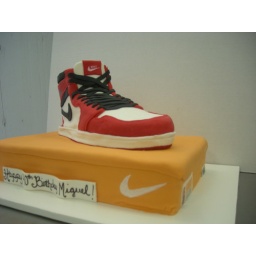
Nike shoe birthday cake in fondent